Henry Corbet

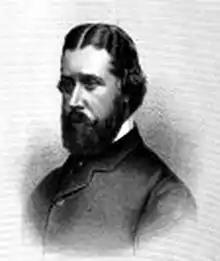
Portrait of Henry Corbet

Henry Corbet (31 December 1820 – 20 December 1878) was an English agricultural writer, and editor of the weekly "The Mark Lane Express Agricultural Journal" for twenty years. Together with John Morton he is considered one of "the leading agricultural editors during the most prosperous period of Victorian 'high farming' of the 1850s and 1860s."